Antonio Rubino

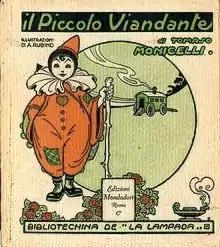
Tomaso Monicelli e Antonio Rubino - The little wayfarer - La Lampada Mondadori 1913

Born Antonio Augusto Rubino in Sanremo, Rubino graduated in law. Then, as an autodidact, he turned his focus to drawing, debuting as the illustrator of Alberto Colantuoni's book "L'Albatros".